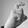
ASL letter: X